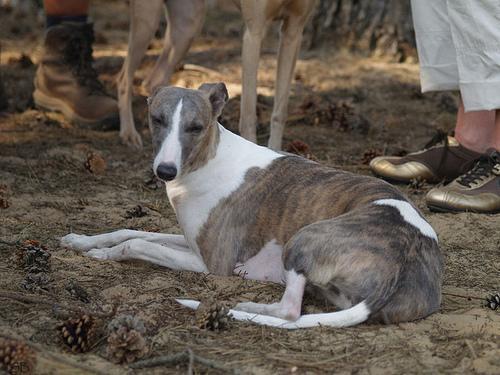
whippet